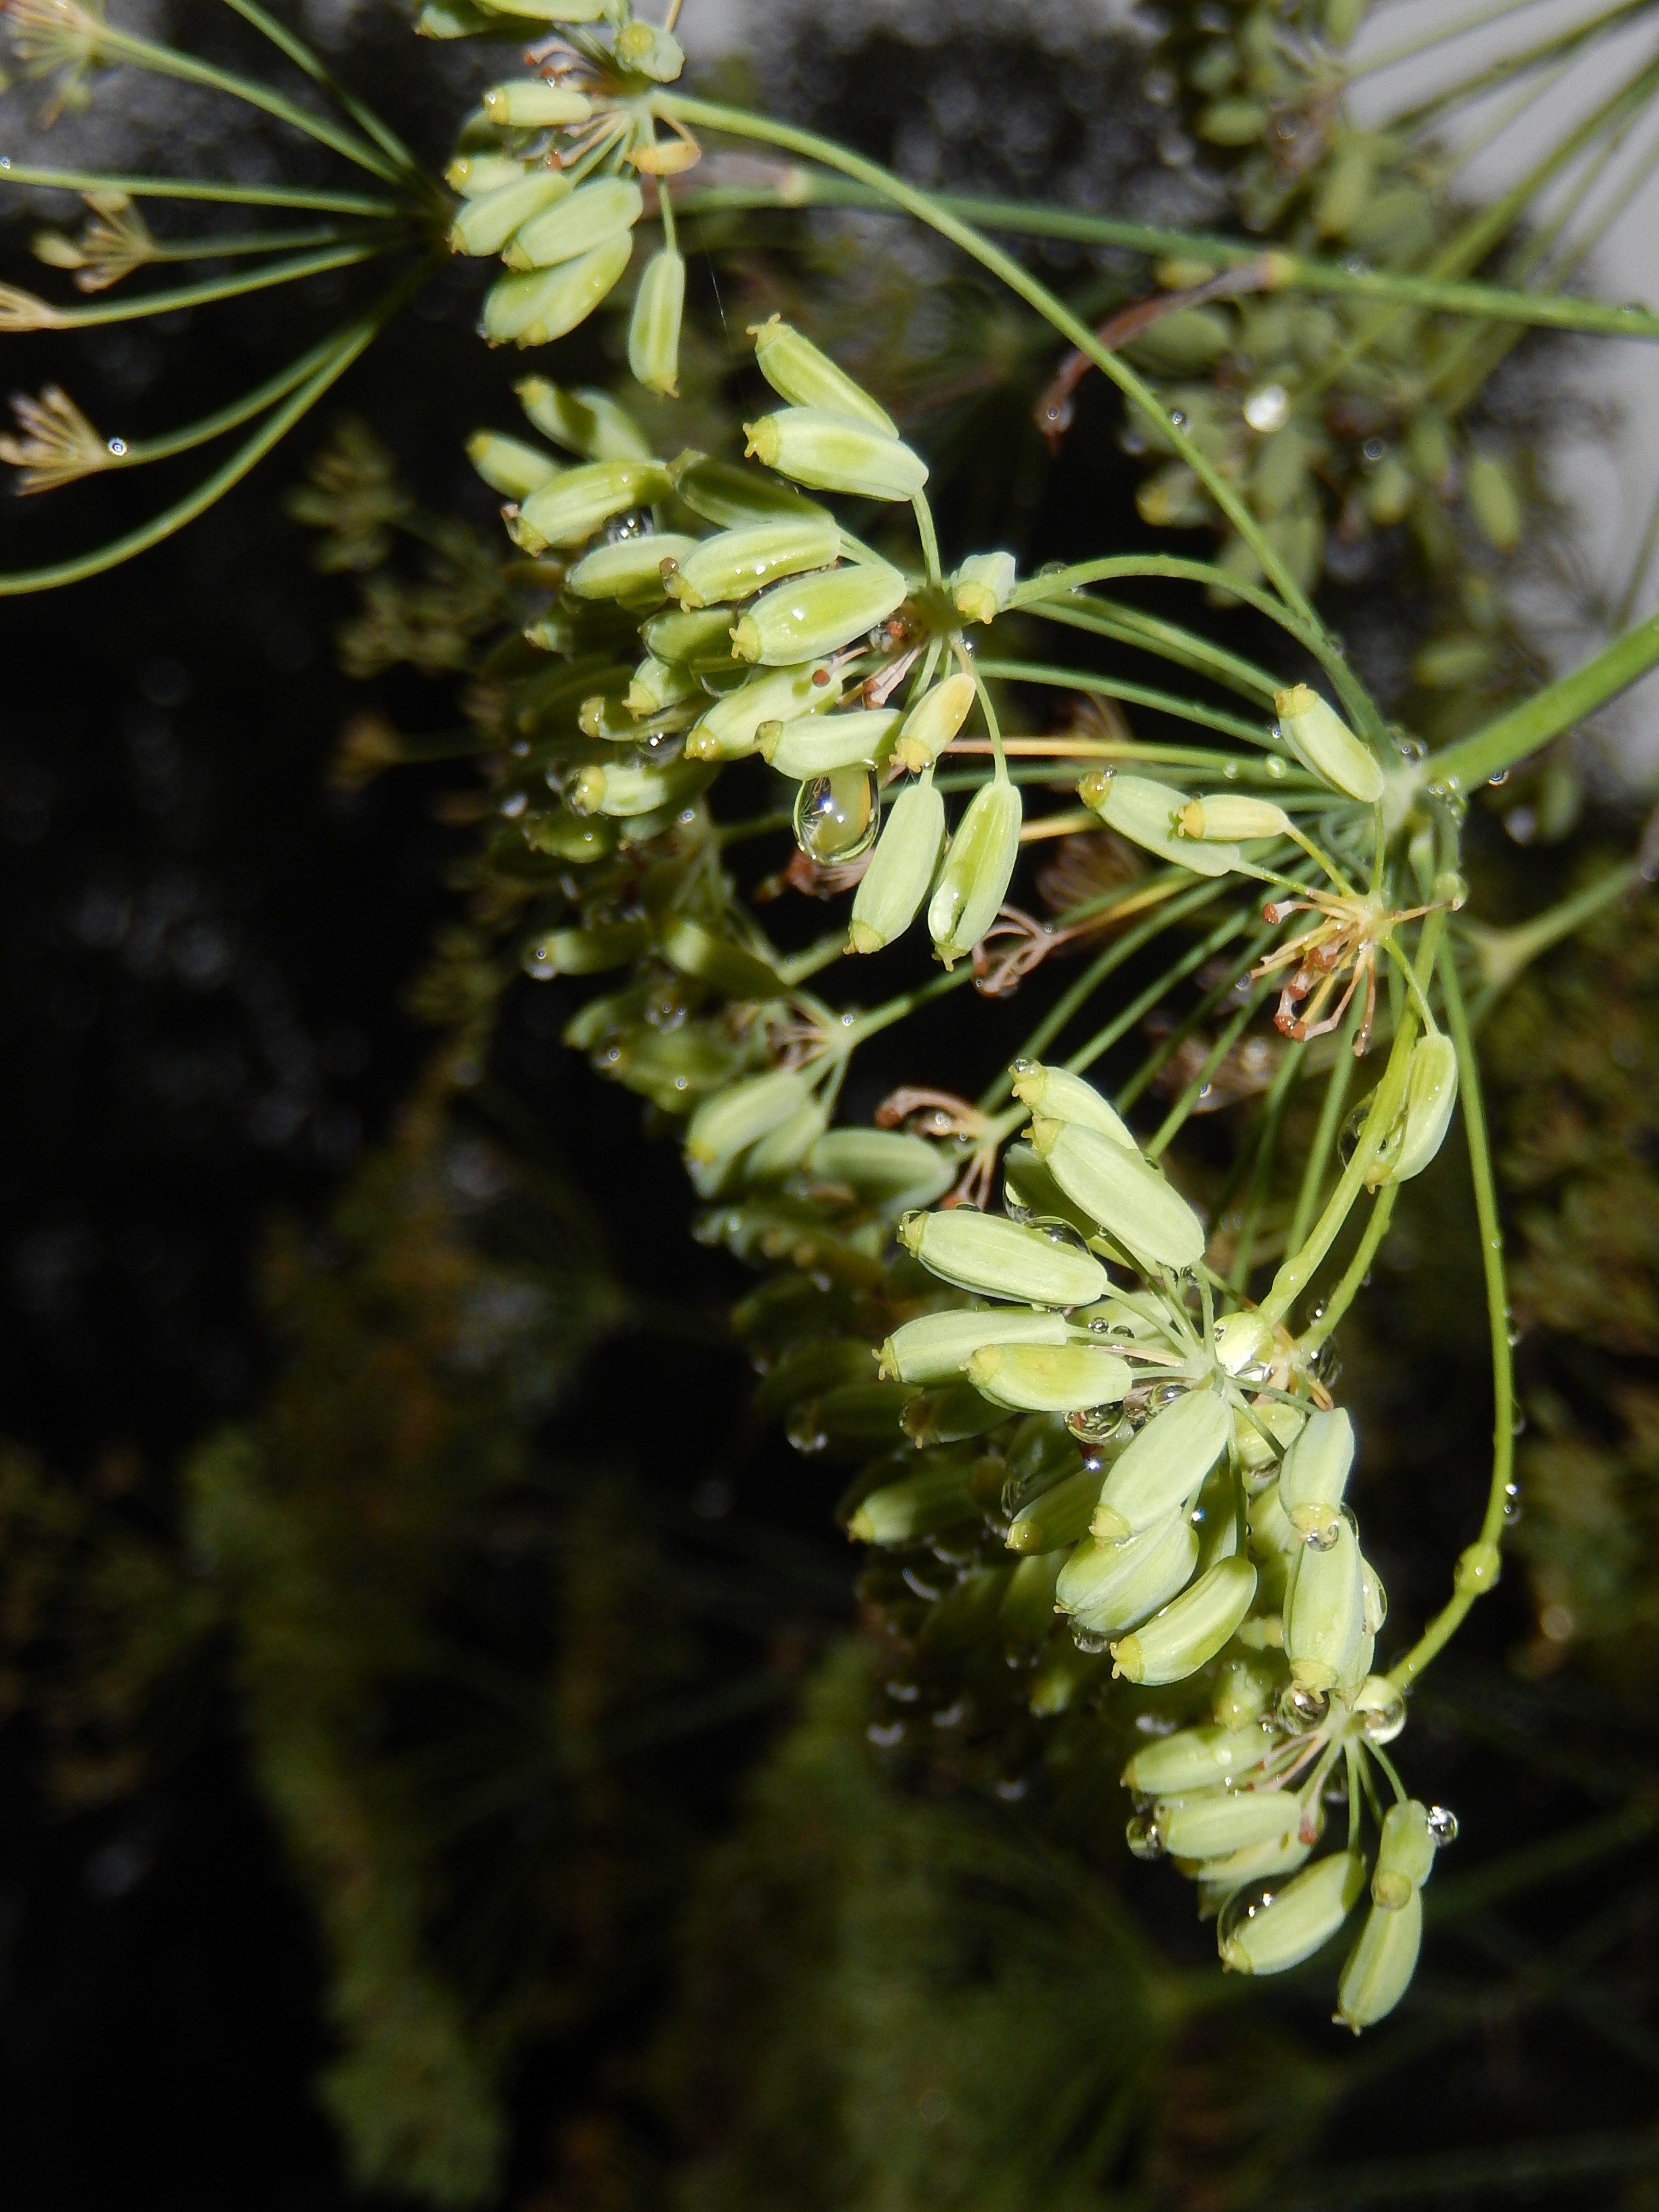
tree, nature, grass, branch, blossom, plant, leaf, flower, green, produce, botany, garden, flora, wildflower, shrub, drops, macro photography, dill, flowering plant, woody plant, land plant, campaign vercors